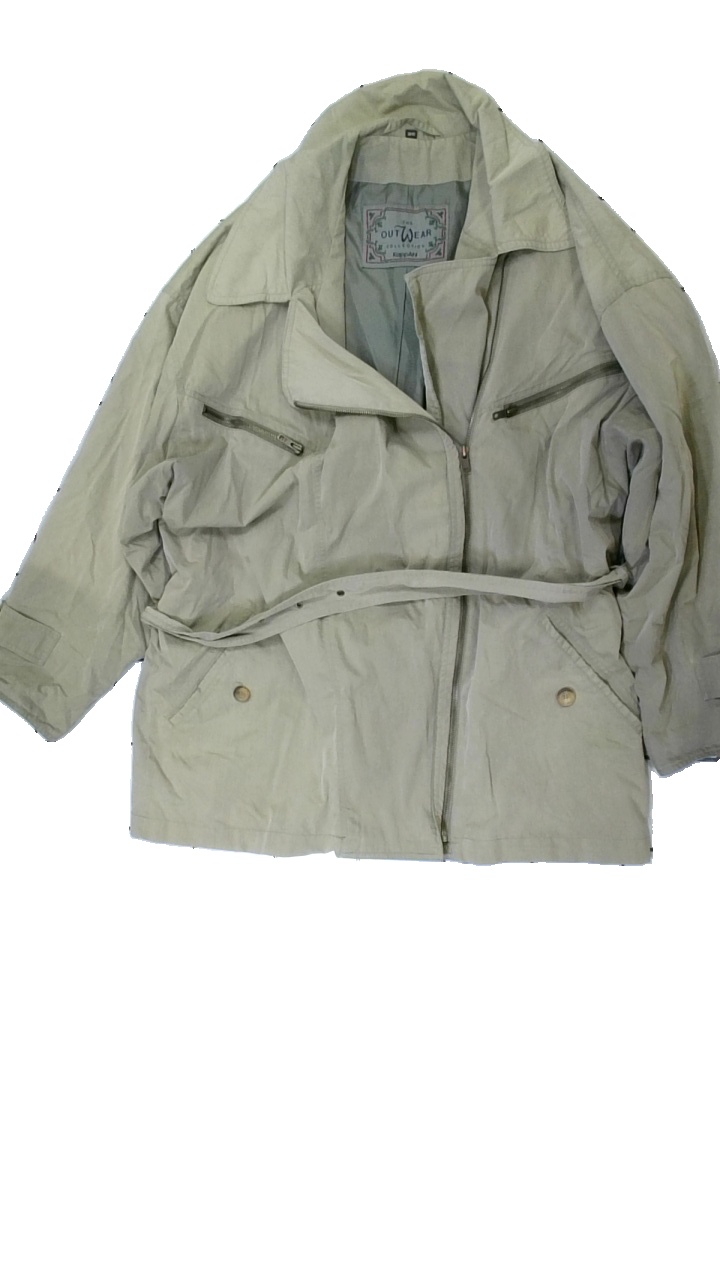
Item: Jacket (Ladies)
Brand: Kappahl
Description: grön jacka, solblekt
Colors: Green
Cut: Regular
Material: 52% viscose 48% nylone
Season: Spring
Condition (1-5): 3
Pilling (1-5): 5
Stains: Major
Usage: Remake
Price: <50